Ahmed Niyazi

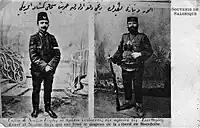
Postcard of the Young Turk Revolution showing Enver Bey (left) and Niyazi Bey (right)

Soon after the success of the revolution, Niyazi attempting to raise hopes for the new order condemned the former Hamidian regime in a speech delivered in Resne and it was published in a pamphlet during 1908. Niyazi warned his audience about the risks of Macedonia and Anatolia becoming colonies of other countries like other former Ottoman territories. In 1908 the CUP committee held its congress at the conclusion of the revolution and agreed to publish Niyazi's memoirs as a book which appeared toward the end of the year. The Committee wanted Niyazi to exaggerate the role the CUP played in the revolution and give the appearance that they directed all actions during those events.